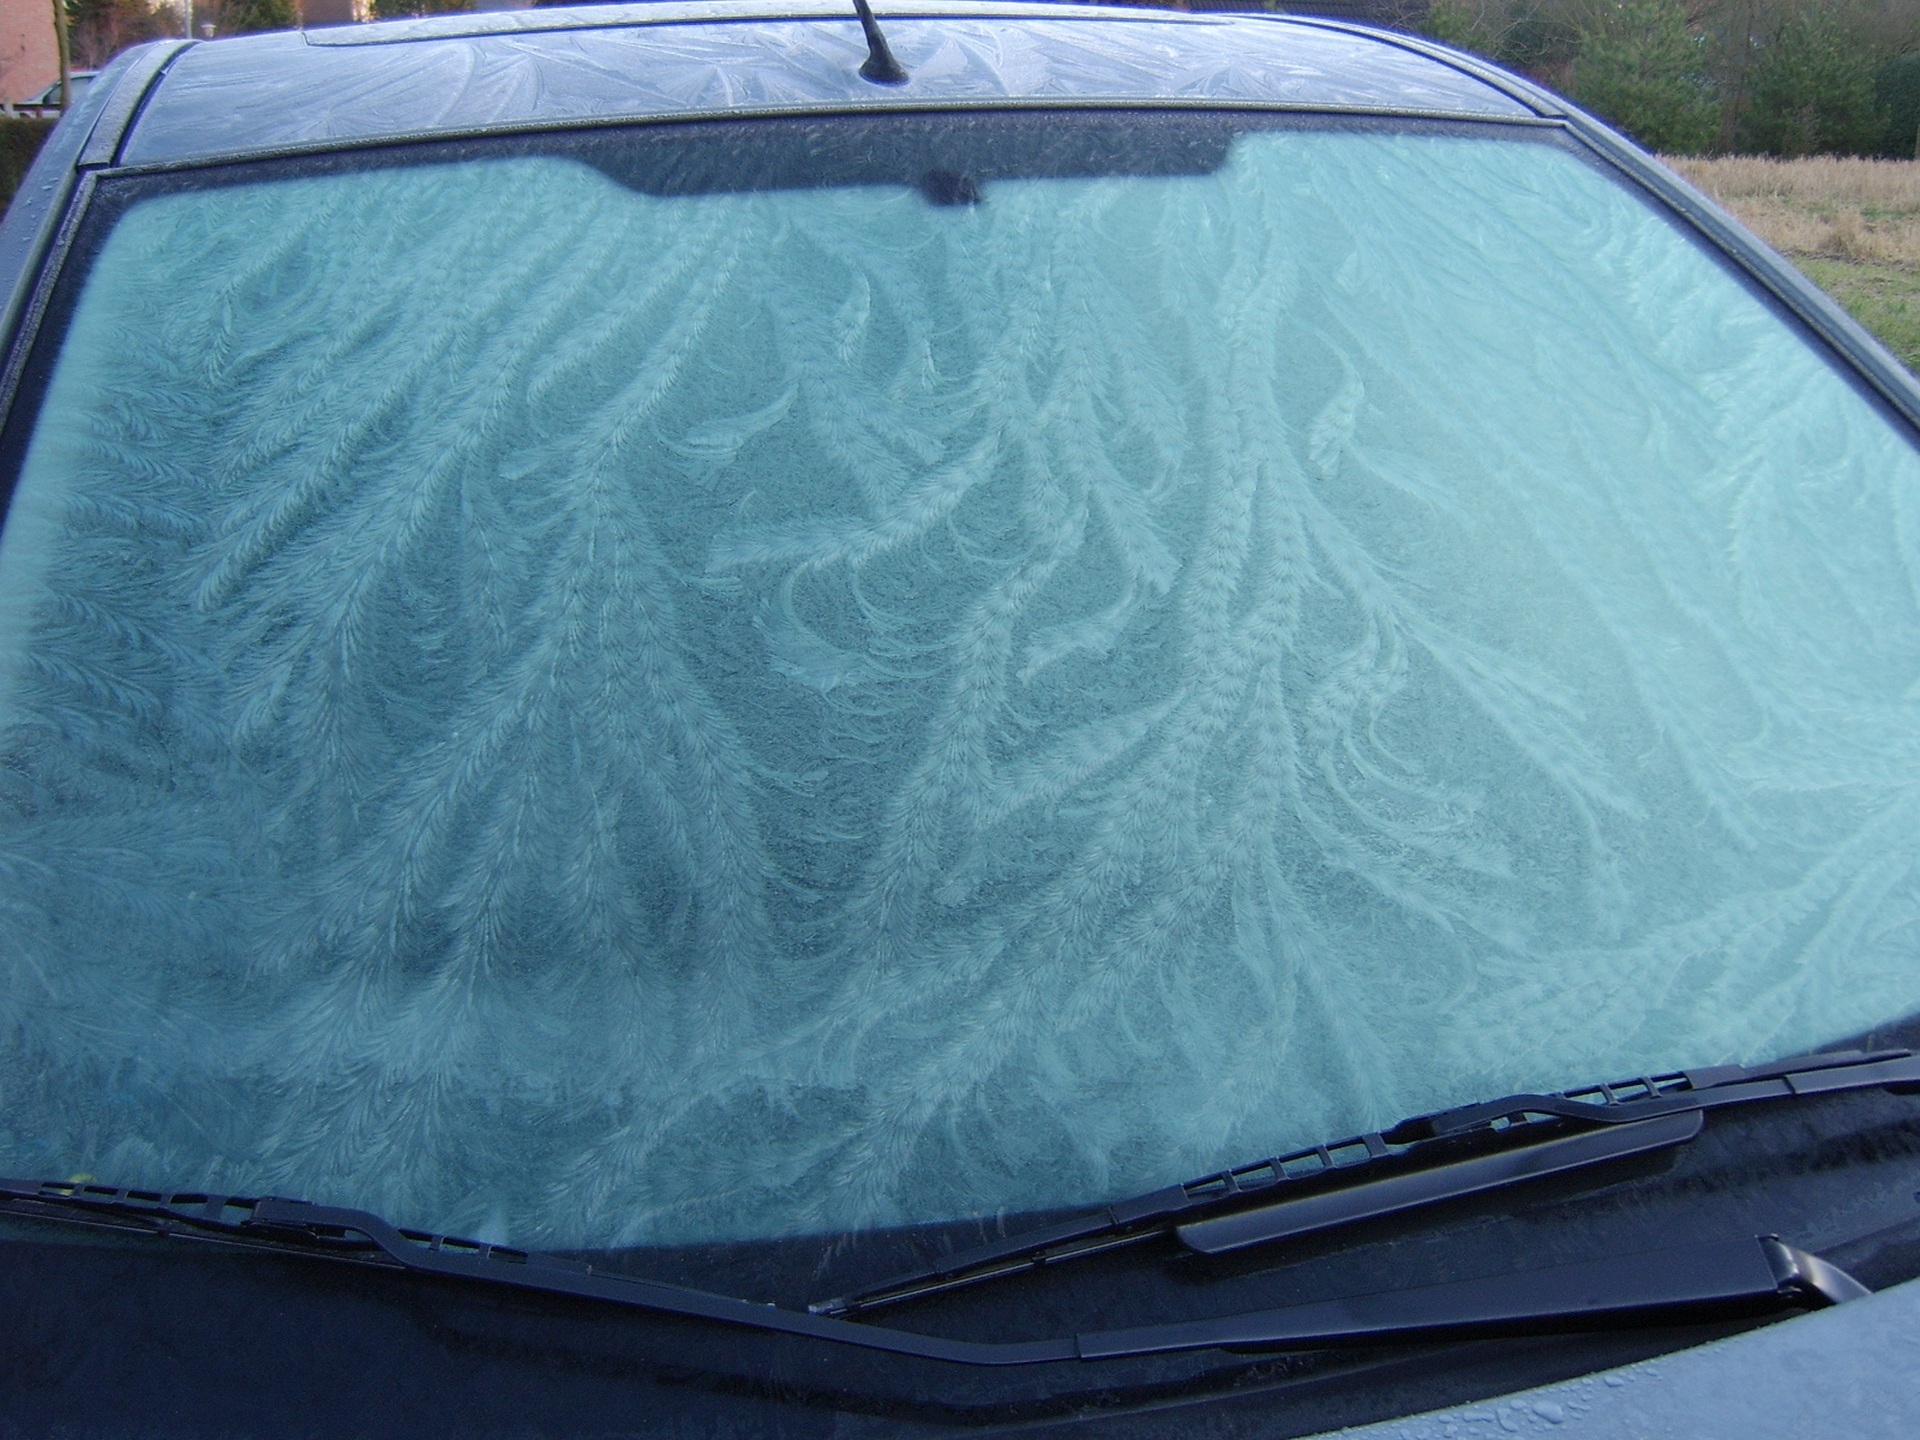
nature, cold, winter, structure, plant, white, flower, window, glass, frost, ice, windshield, auto, frozen, material, tent, bumper, iced, net, wintry, winter magic, eiskristalle, crystals, hardest, auto part, f hr, ice pattern, automotive exterior, automotive window part